Cranford, London

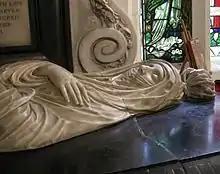
Tomb effigy of Elizabeth Carey, Lady Berkeley in St Dunstan's church

St Dunstan's Church stands in Cranford Park, adjacent to the stable block of Cranford House. The oldest surviving part is its 15th-century tower. There was a priest at Cranford in 1086, when he held 1 virgate of land, so the Victoria County History states there was presumably a church. The benefice is a rectory – no secular church tithe appropriation ever took place in return for chancel upkeep, by an impropriator, which gives rise to the need to have a vicar. The advowson (right to appoint the priest) was medievally for over a century held by two religious orders, the Knights Templars and the Hospitallers. The tower and the nave survived a fire in 1710, and the repairs were paid for by Elizabeth, Dowager Countess of Berkeley in 1716.